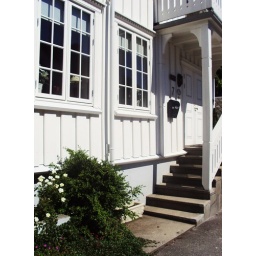
A really cosy and old-fashioned house in the most pretty street in the town of Molde in Norway.